Finnøy (island)

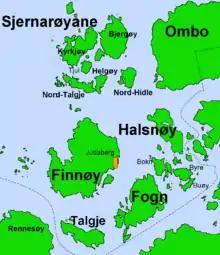
Map of the islands surrounding Finnøy

Finnøy island is connected to the mainland by a series of bridges and undersea tunnels. Finnøy Tunnel connects Finnøy to the nearby island of Rennesøy, and to the nearby island of Talgje. Finnøy also has regular ferry connections to most of the islands which surround it such as Ombo, Sjernarøyane, Halsnøya, and Fogn.